Jewish Board of Family and Children's Services

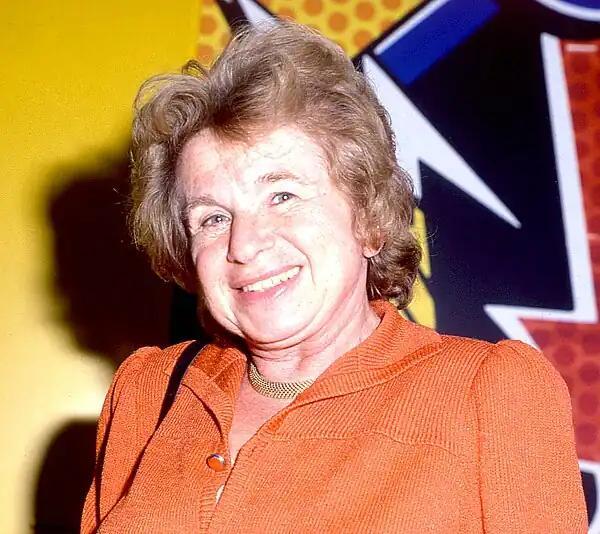
Dr. Ruth Westheimer

When Holocaust survivor and orphan Ruth Westheimer (later known as Dr. Ruth) arrived in New York City in 1956, at 26 years of age a single mother with a newborn daughter, Jewish Family Service paid for her daughter to stay with a foster family during the day, and then when her daughter was three years old for her to stay at a German Jewish Orthodox nursery school, as Westheimer worked as a maid and attended M.A. classes at The New School.